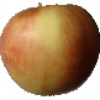
Label: Apple Red 2